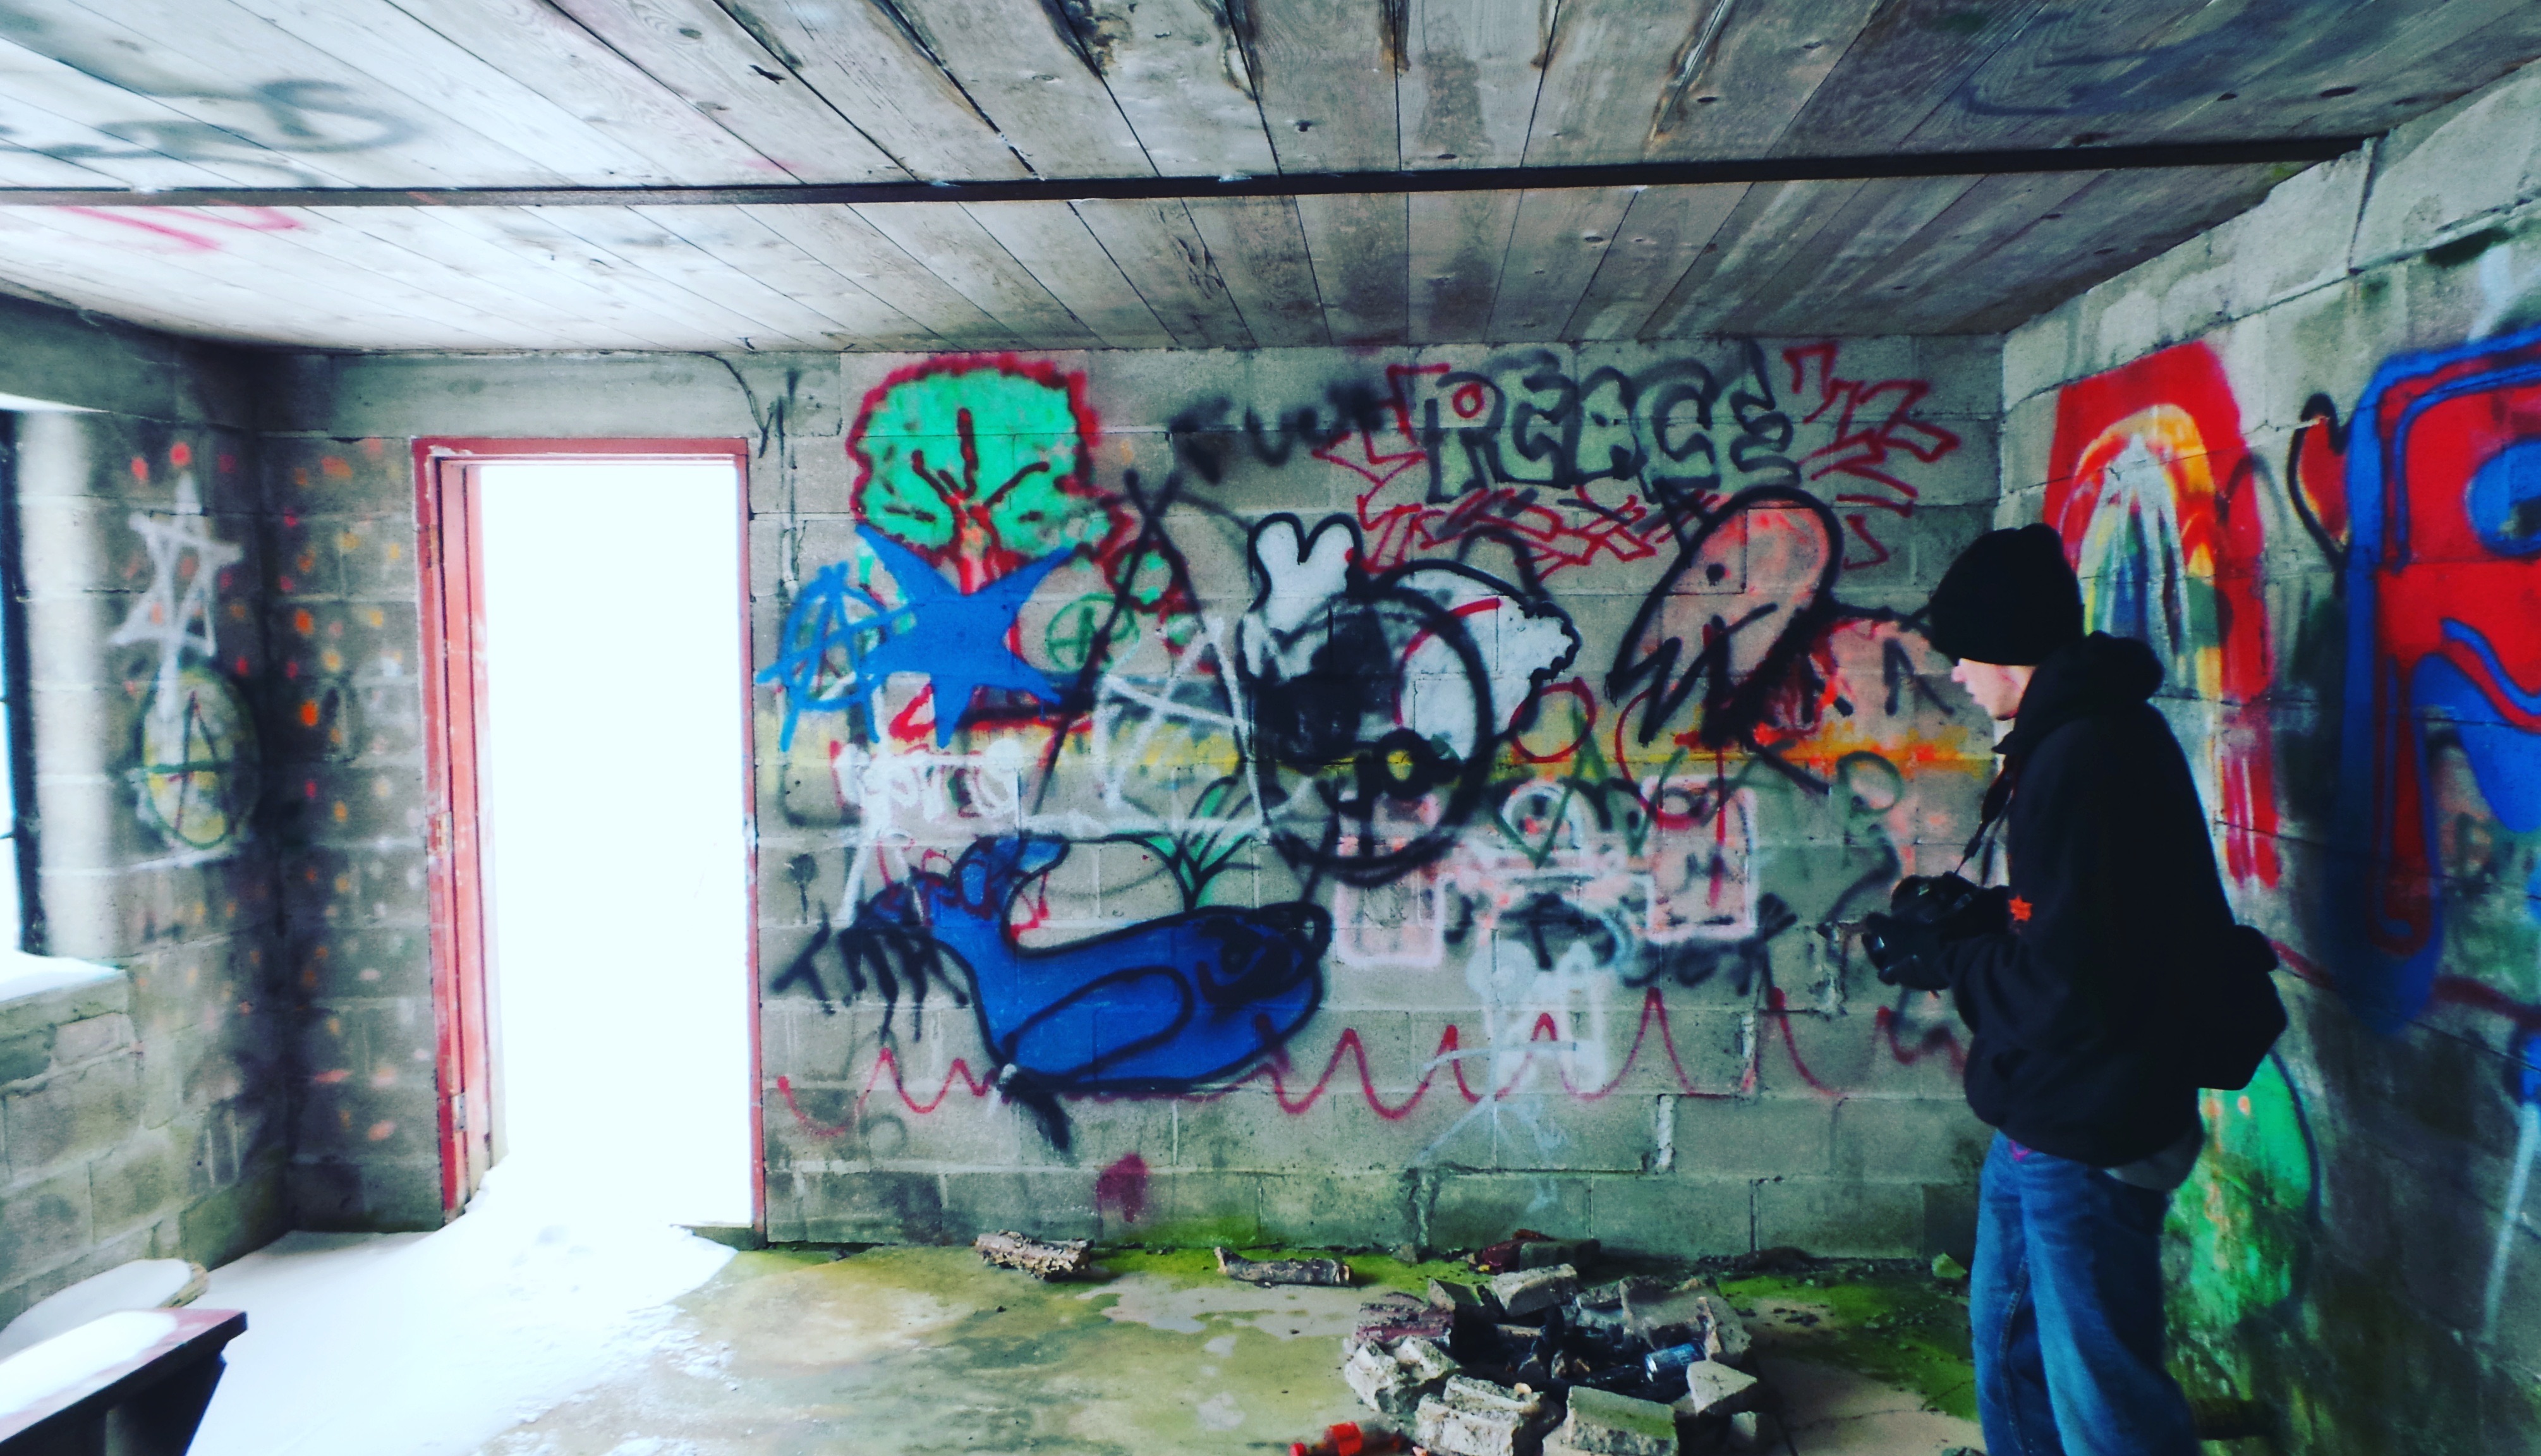
graffiti, street art, art, mural, urban area